Pininfarina

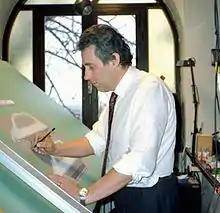
Paolo Martin at work

Pininfarina Sverige AB in Uddevalla, Sweden, was established in 2003 as a joint venture (JV) between Volvo Cars and Pininfarina to produce a new Volvo convertible that will be sold in Europe and the United States. The JV is owned 60% by Pininfarina and 40% by Volvo. The C70 model designed by Volvo's John Kinsey—was launched on 13 April 2006, sharing the Volvo P1 platform used in the S40.